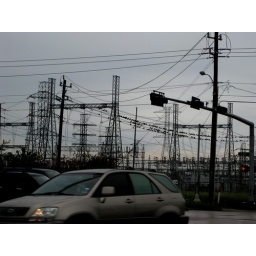
Somewhere in Houston, TX; a lot of bird standing on the electric cables in a rainy day